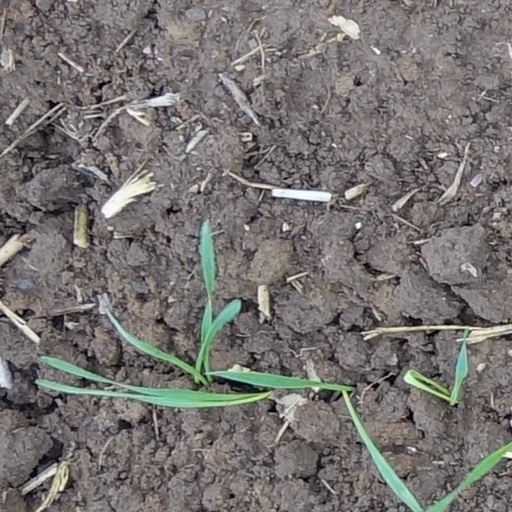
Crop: wheat